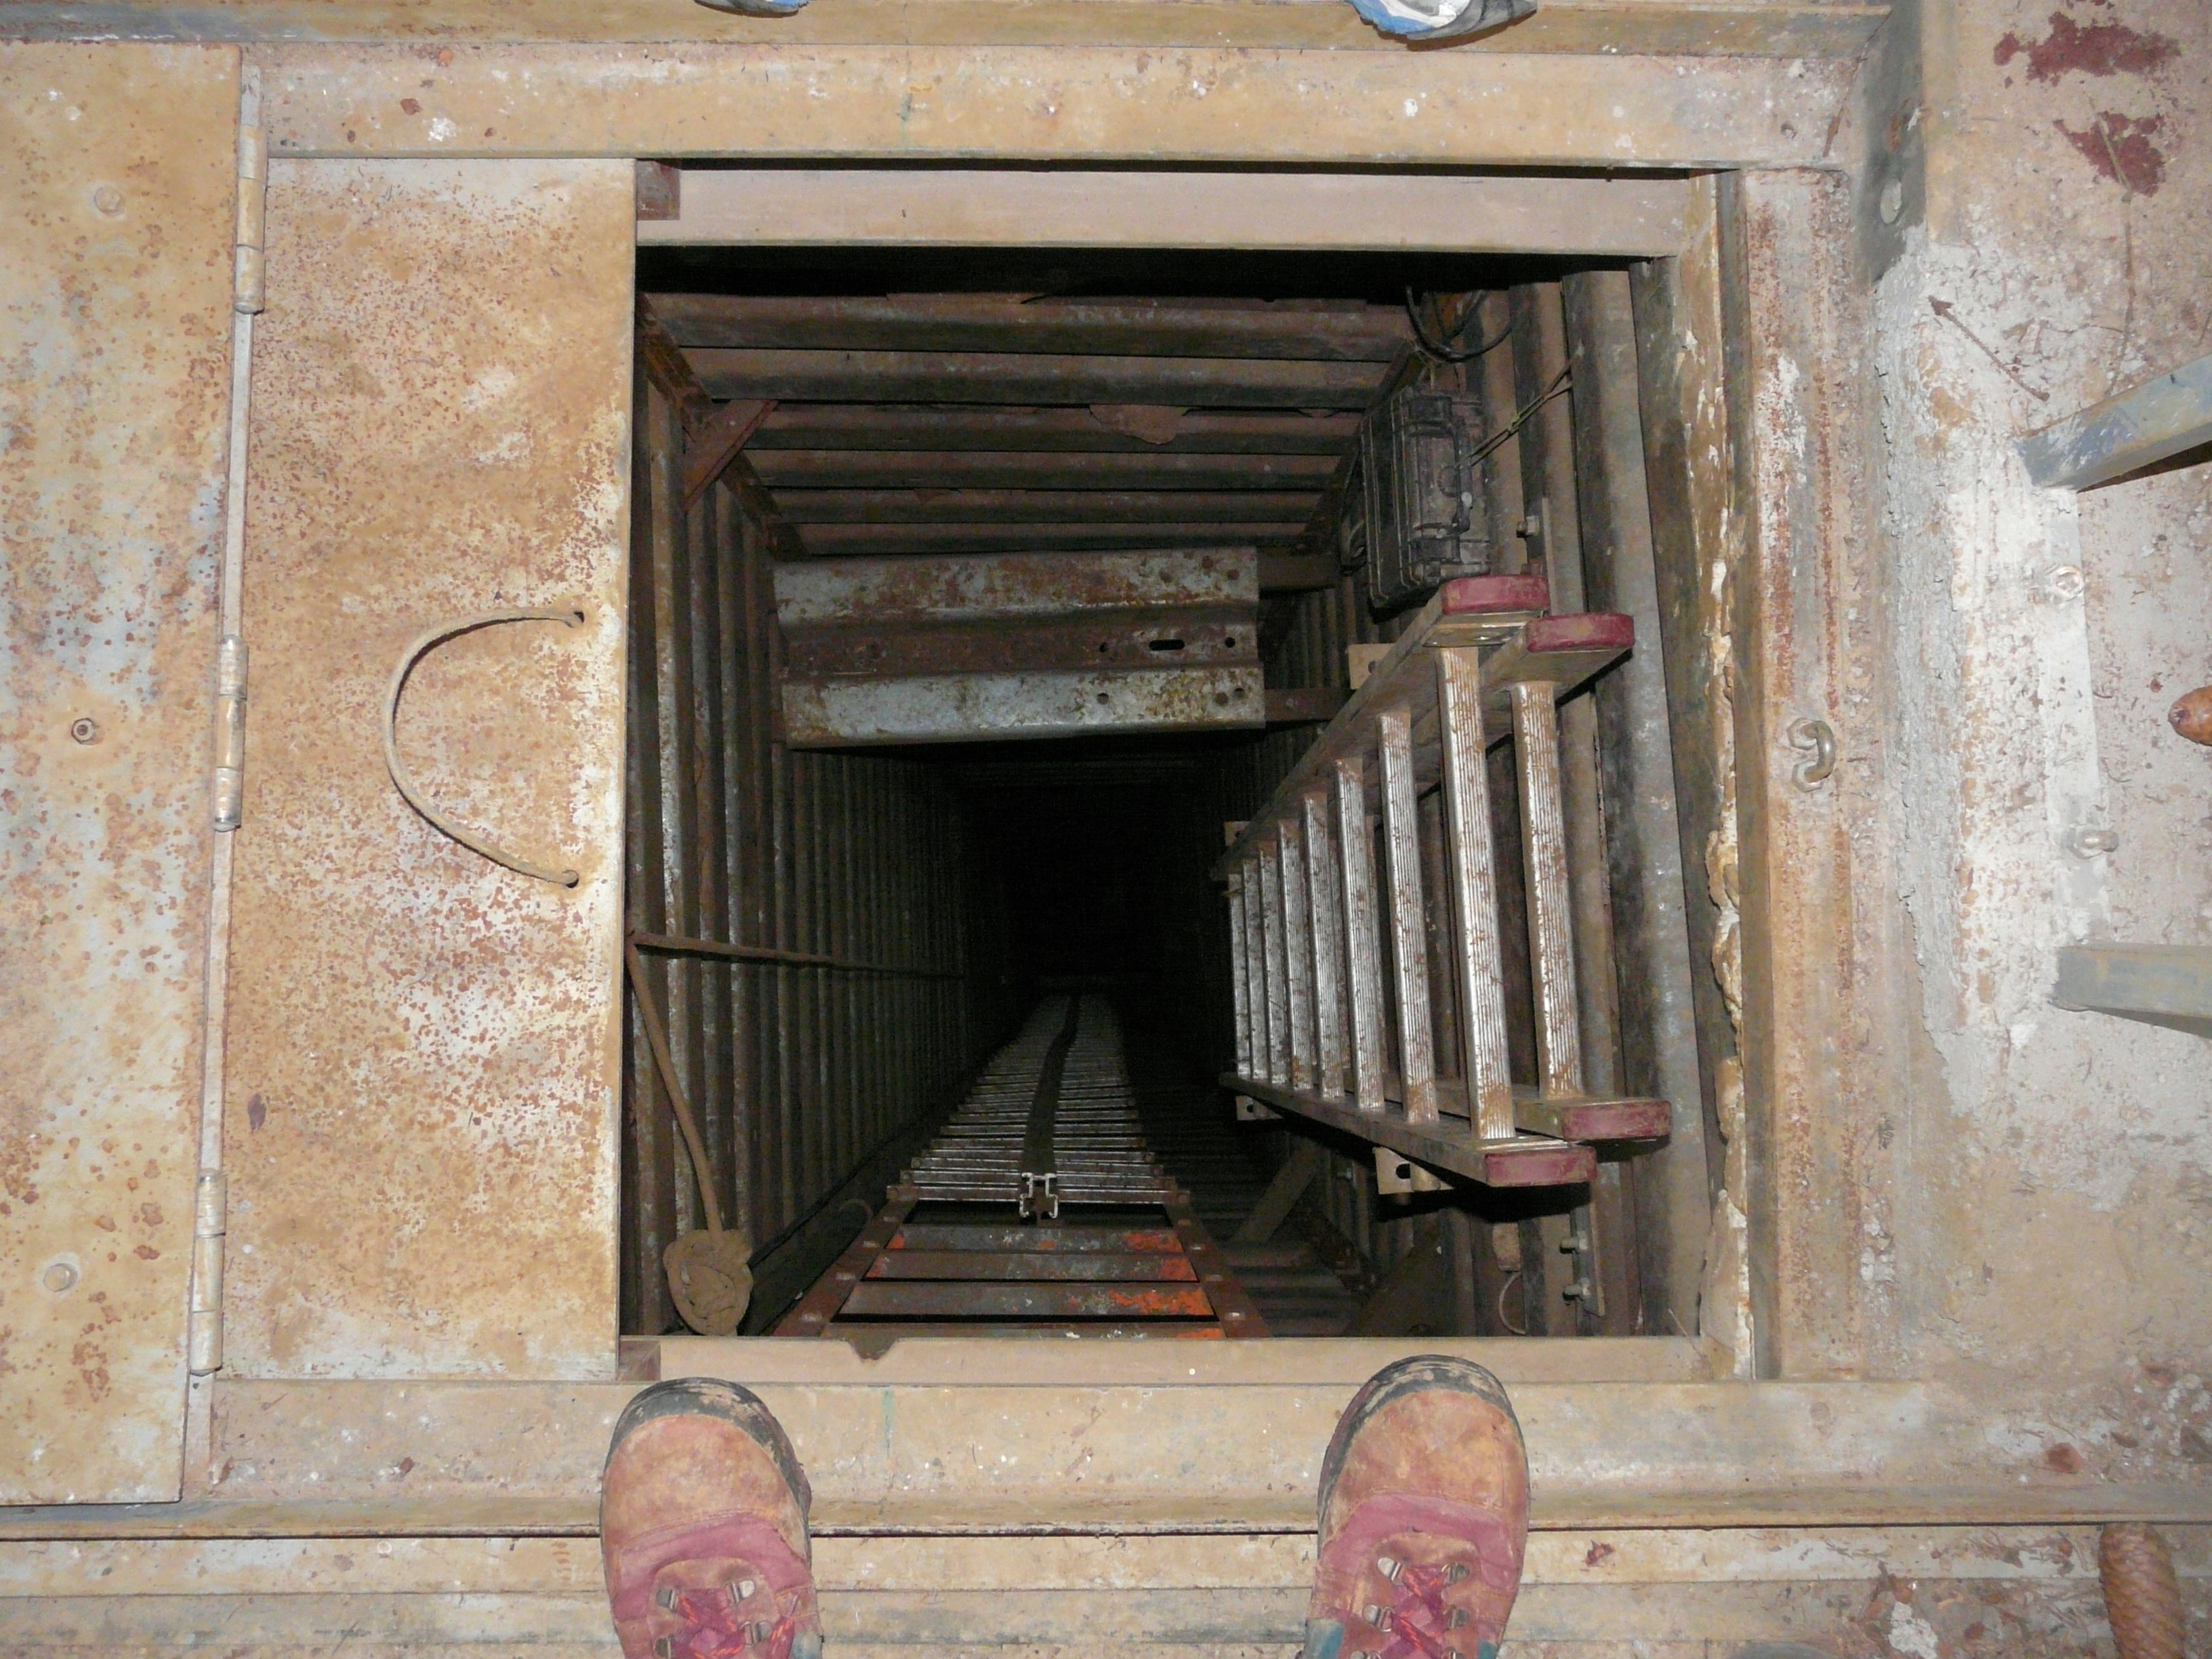
wood, house, dark, cave, fireplace, dirty, darkness, descent, door, climb, deep, head, hell, shaft, clay, risk, hearth, speleology, pit cave